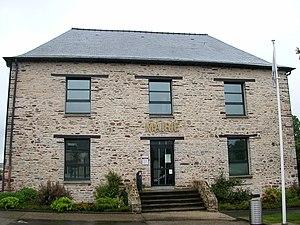
Mairie de Crevin
Crevin est une commune française située dans le département d’Ille-et-Vilaine en région Bretagne.